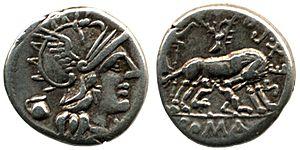
La Louve Capitoline est une sculpture en bronze qui est conservée à Rome au Musée du Capitole. Elle est un symbole associé à la mythique légende de Romulus et Rémus et à la fondation de Rome.
Ficus Ruminalis est le figuier sauvage, situé devant l'entrée de la grotte du Lupercal qui se trouve au pied du mont Palatin à Rome, sous lequel Romulus et Rémus ont été découverts par le berger Faustulus. Son nom viendrait du fait que cet arbre aurait été, à l’origine, consacré à la déesse Rumina qui présidait à l’allaitement, ou, selon Plutarque, « parce que les bêtes ruminantes allaient, au milieu du jour, se reposer sous son ombre ».